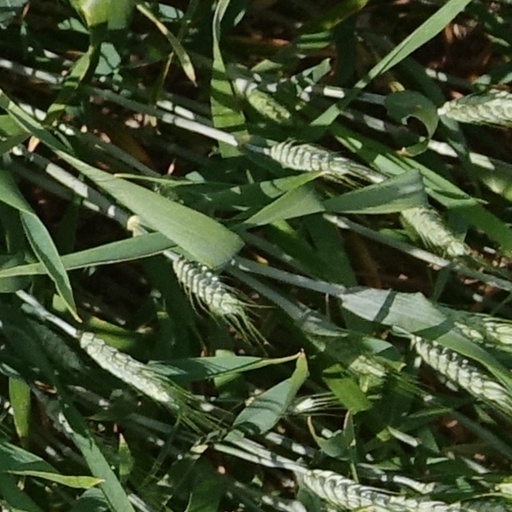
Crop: wheat